National Agricultural Research Centre

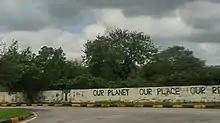
Protest art on boundary wall of NARC against converting its land into a residential housing society

National Agricultural Research Centre (NARC) is a research institution of the Pakistan Agricultural Research Council (PARC) based in Islamabad, Pakistan. It works in collaboration with Ministry of National Food Security and Research.